Chickasha, Oklahoma

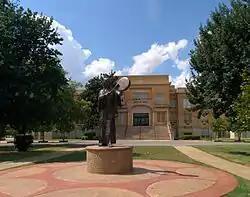
Te Ata statue in front of Trout Hall on the USAO campus

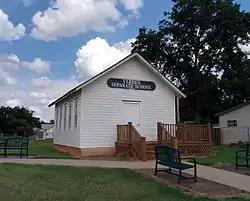
Verden Separate School in Chickasha

The city's annual Festival of Light takes place at the Shannon Springs Park and opens nightly from around Thanksgiving to the end of December. Concessions, carriage rides, pictures with Santa, and shopping are available. The Festival of Light has received many awards over the years including Regional Event of the Year, A.B.A. Top 100 Event, National Top 25 Holiday Event, Festival of the Year, Best Community Festival Event and Best Place to Take Out of Town Visitors. The festival has been featured statewide on "Discover Oklahoma", ranked as a Top Place to Visit by Fine Living Network (2004), and designated as an official 2007 Oklahoma Centennial Event. Over 140 businesses and clubs sponsor the event in various ways. The installation of lights in 290 trees, of walk-ways, bridges, arbors, gazebos and buildings begins in September; however, it takes through March to get the lights taken down and stored away. More than 1,200 volunteers donate time and skill, and now Display Sponsors have reached the 100 mark. The park has over 3.5 million lights, and the crystal pedestrian bridge boasts over 75,000 lights alone. It draws together over a thousand local volunteers and more than 250,000 visitors from across the United States.